2000–01 Southampton F.C. season

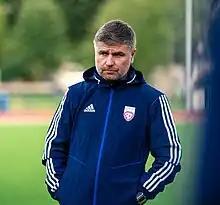
Marians Pahars was the club's top scorer for the first few months of the season.

Southampton's 2000–01 season started poorly, as they picked up just three points from their first five fixtures, starting second from bottom of the Premier League table. On the opening day, the club lost an early two-goal lead gained by a Hassan Kachloul brace to draw 2–2 with Derby County, with Kachloul coming close to completing a hat-trick in injury time. After losing 1–2 at home to Coventry City the next week, the Saints overcame a three-goal deficit against Liverpool to gain a point in a 3–3 draw, with goals from Tahar El Khalej and Marians Pahars in the last five minutes securing the point. A draw and a loss at Charlton Athletic and Leicester City, respectively, were followed by the side's first two victories, as they beat 3rd-place Newcastle United 2–0 at home (courtesy of a Pahars double) and Bradford City 1–0 at Valley Parade (courtesy of an own goal).